Spencer Road Halt railway station

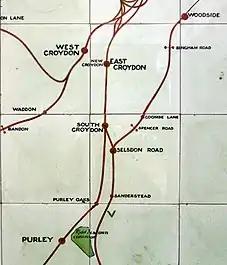
This map, still on display at Victoria Station, describes it as a "motor halt" (<a href="http%3A//rhaworth.ucoz.net/tq/th/072203.jpg">key to symbols

The site is hidden in an alleyway between Spencer Road and Birdhurst Rise in South Croydon. The railway had hoped that passengers would change to the Brighton Line by making the ten-minute walk to South Croydon station but very few did. Spencer Road was among several new stations and halts opened in the suburbs, including Reedham and Bandon, to compete with the convenience of electric trams and to a lesser extent omnibuses, whose effect was being felt on railway income particularly with regard to shorter journeys.